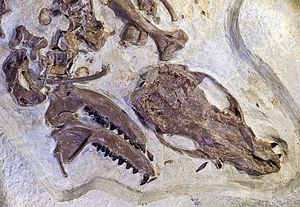
Palaeosinopa sp. (Famille éteinte de mammifères placentaires semi-aquatiques) Crâne et mandibules. Localité